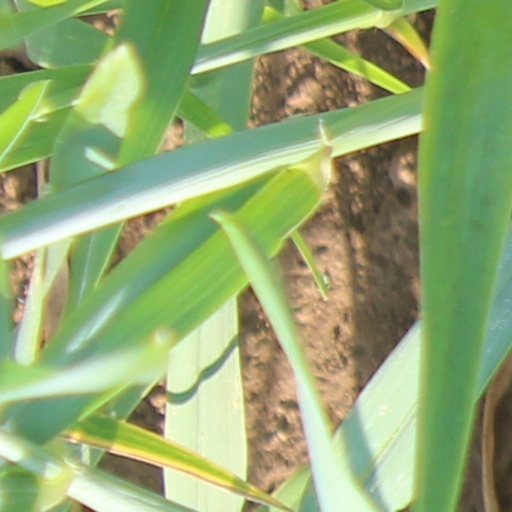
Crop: wheat